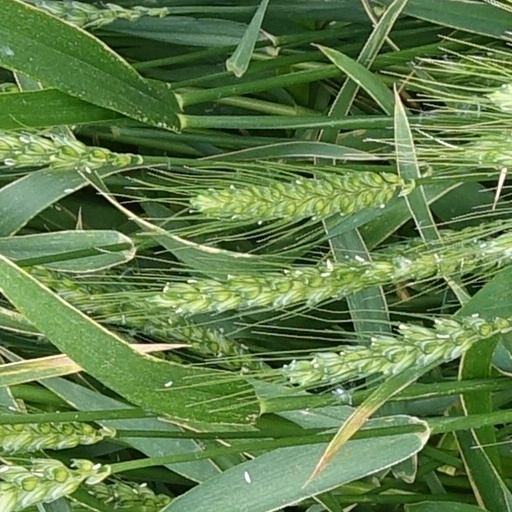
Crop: wheat